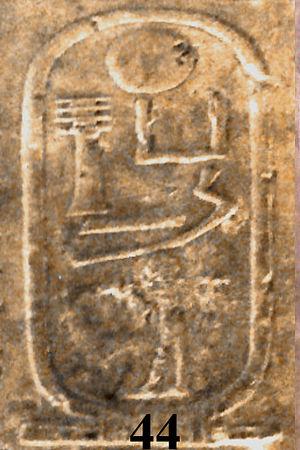
Djedkarê II Shemaï est un souverain égyptien de la VIIᵉ dynastie.